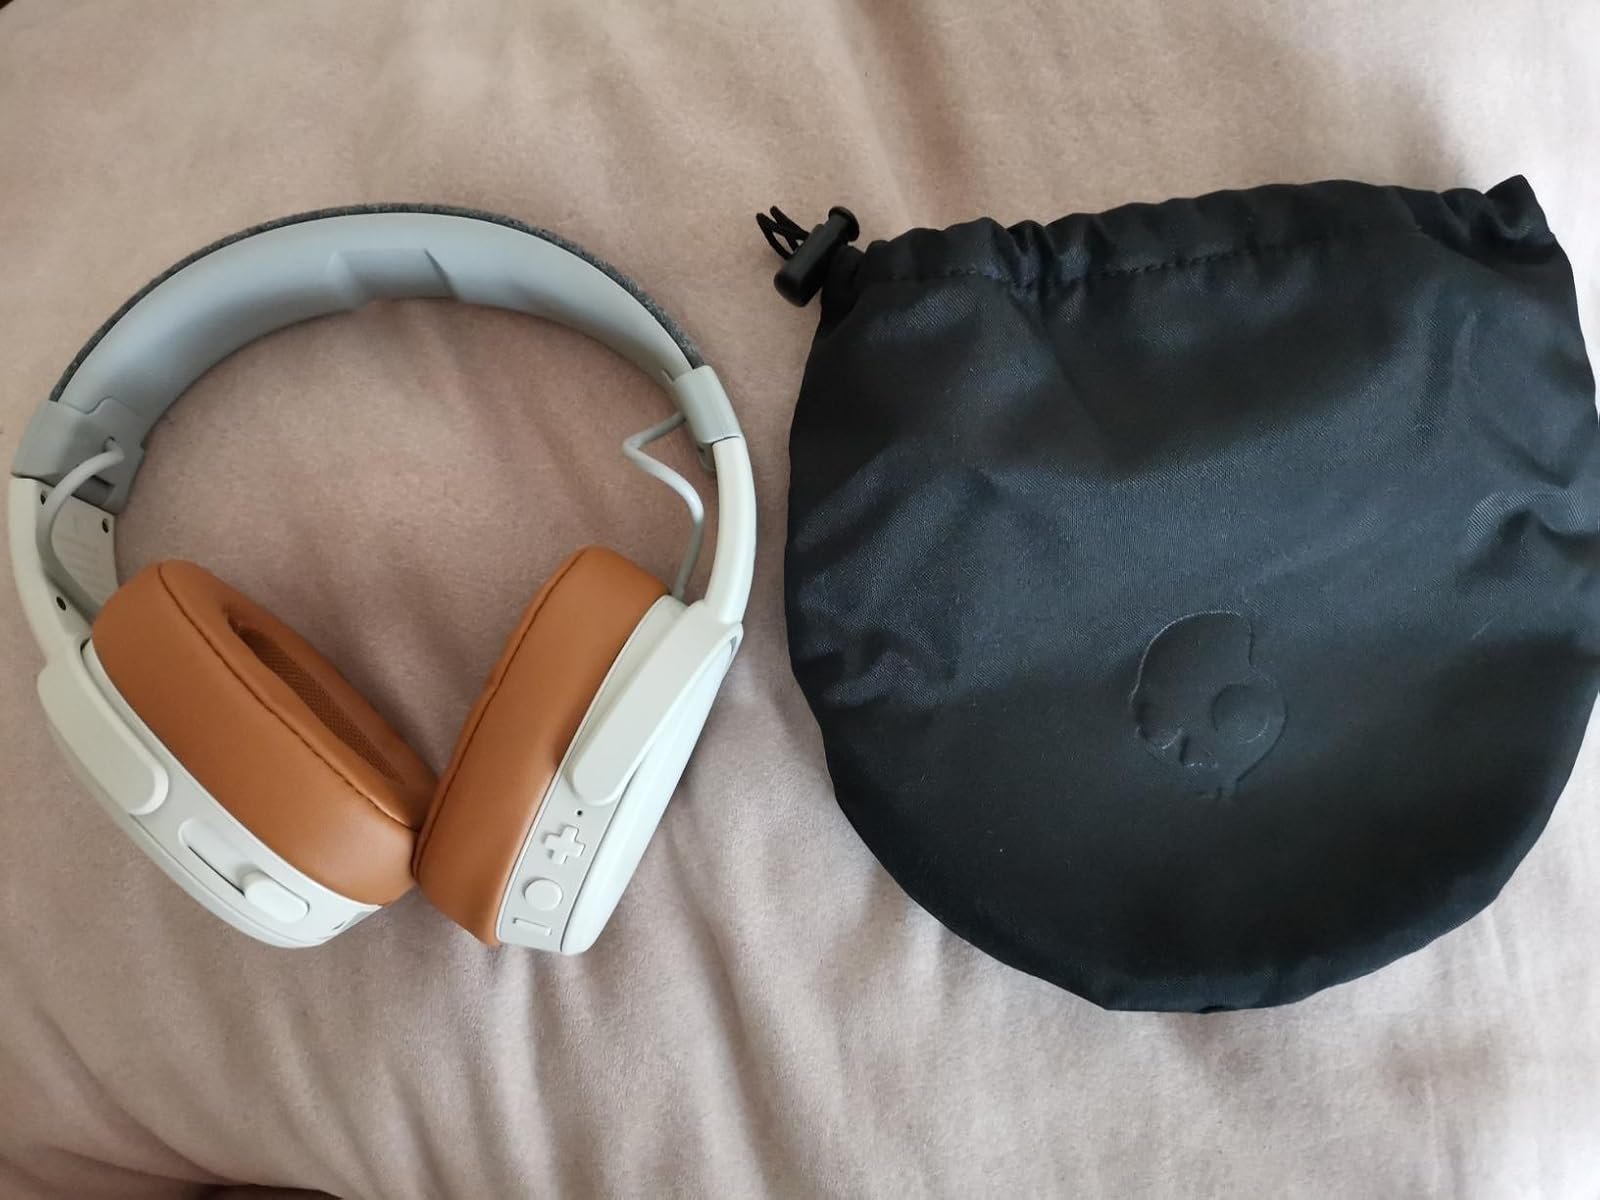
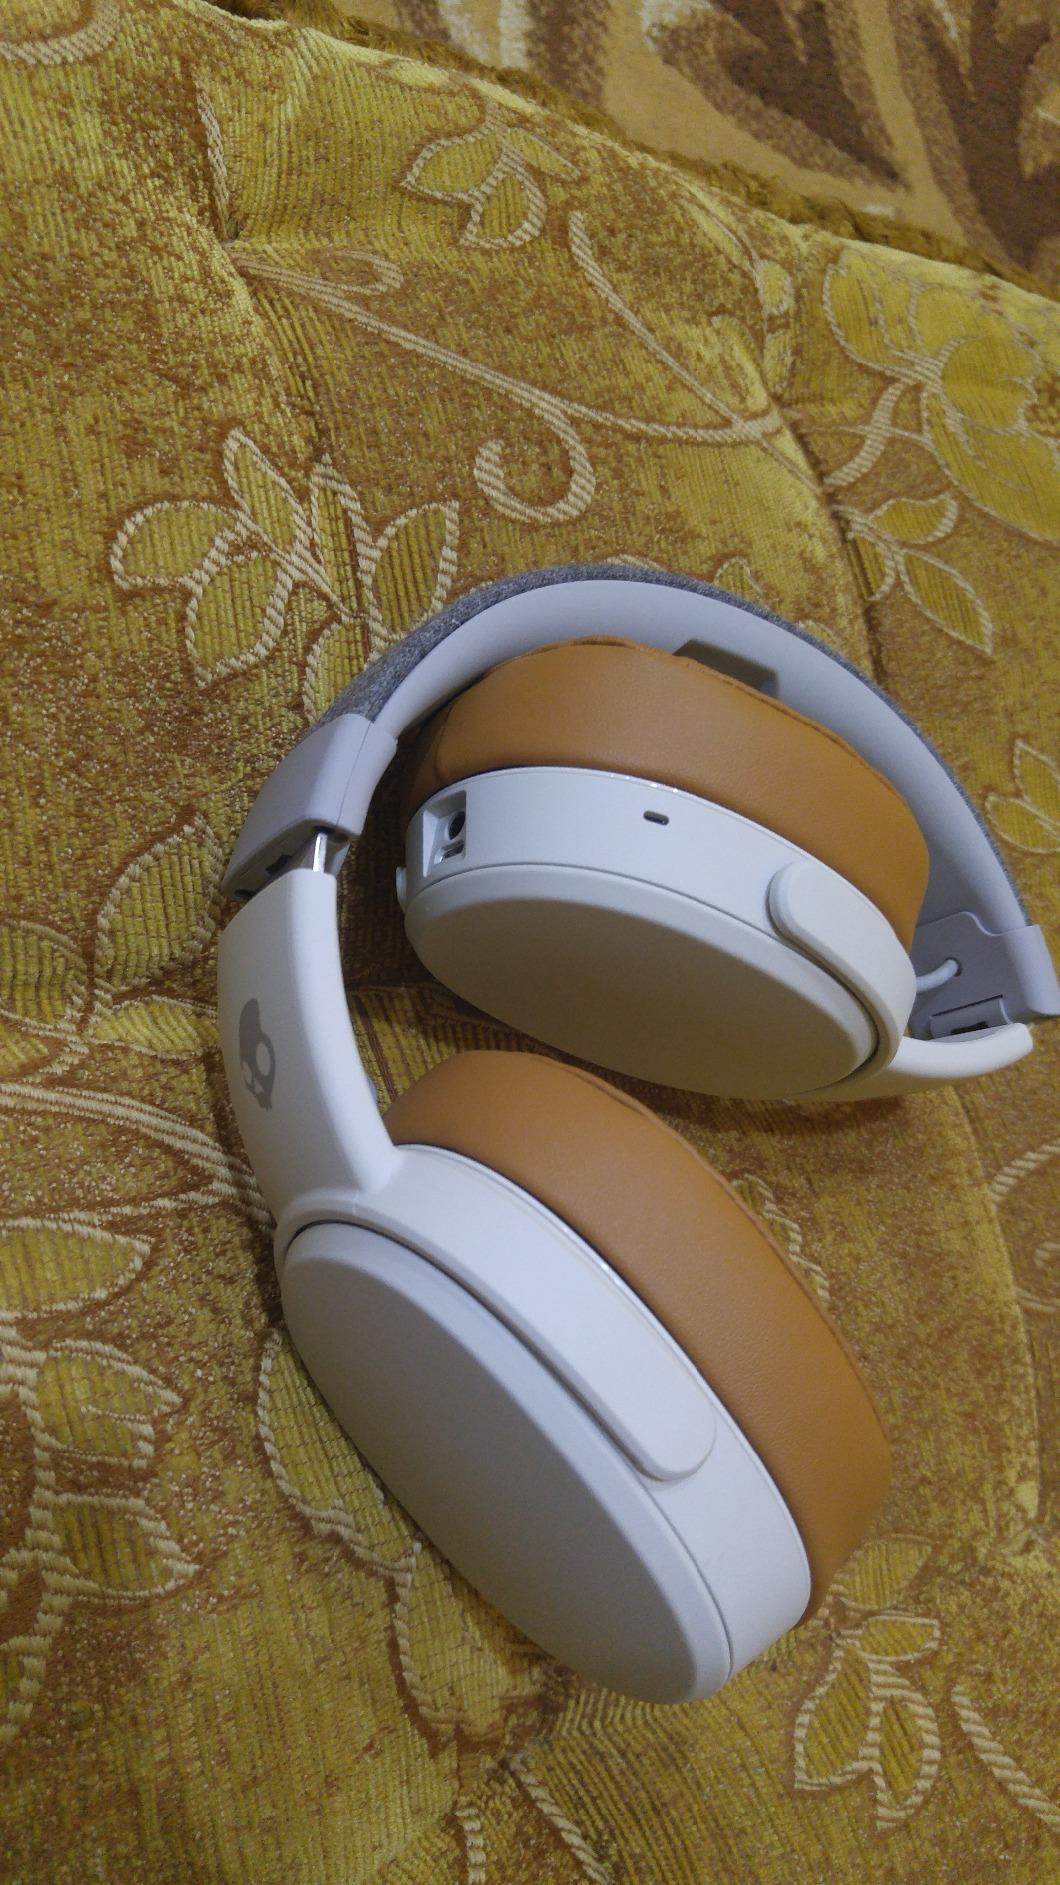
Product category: headphones
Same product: yes